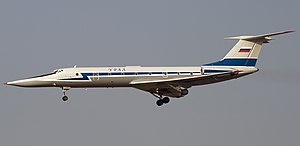
Den Russiske Føderations Luftvåben / Materiel / Materiel
Den Russiske Føderations Luftvåben er Den Russiske Føderations luftvåben.